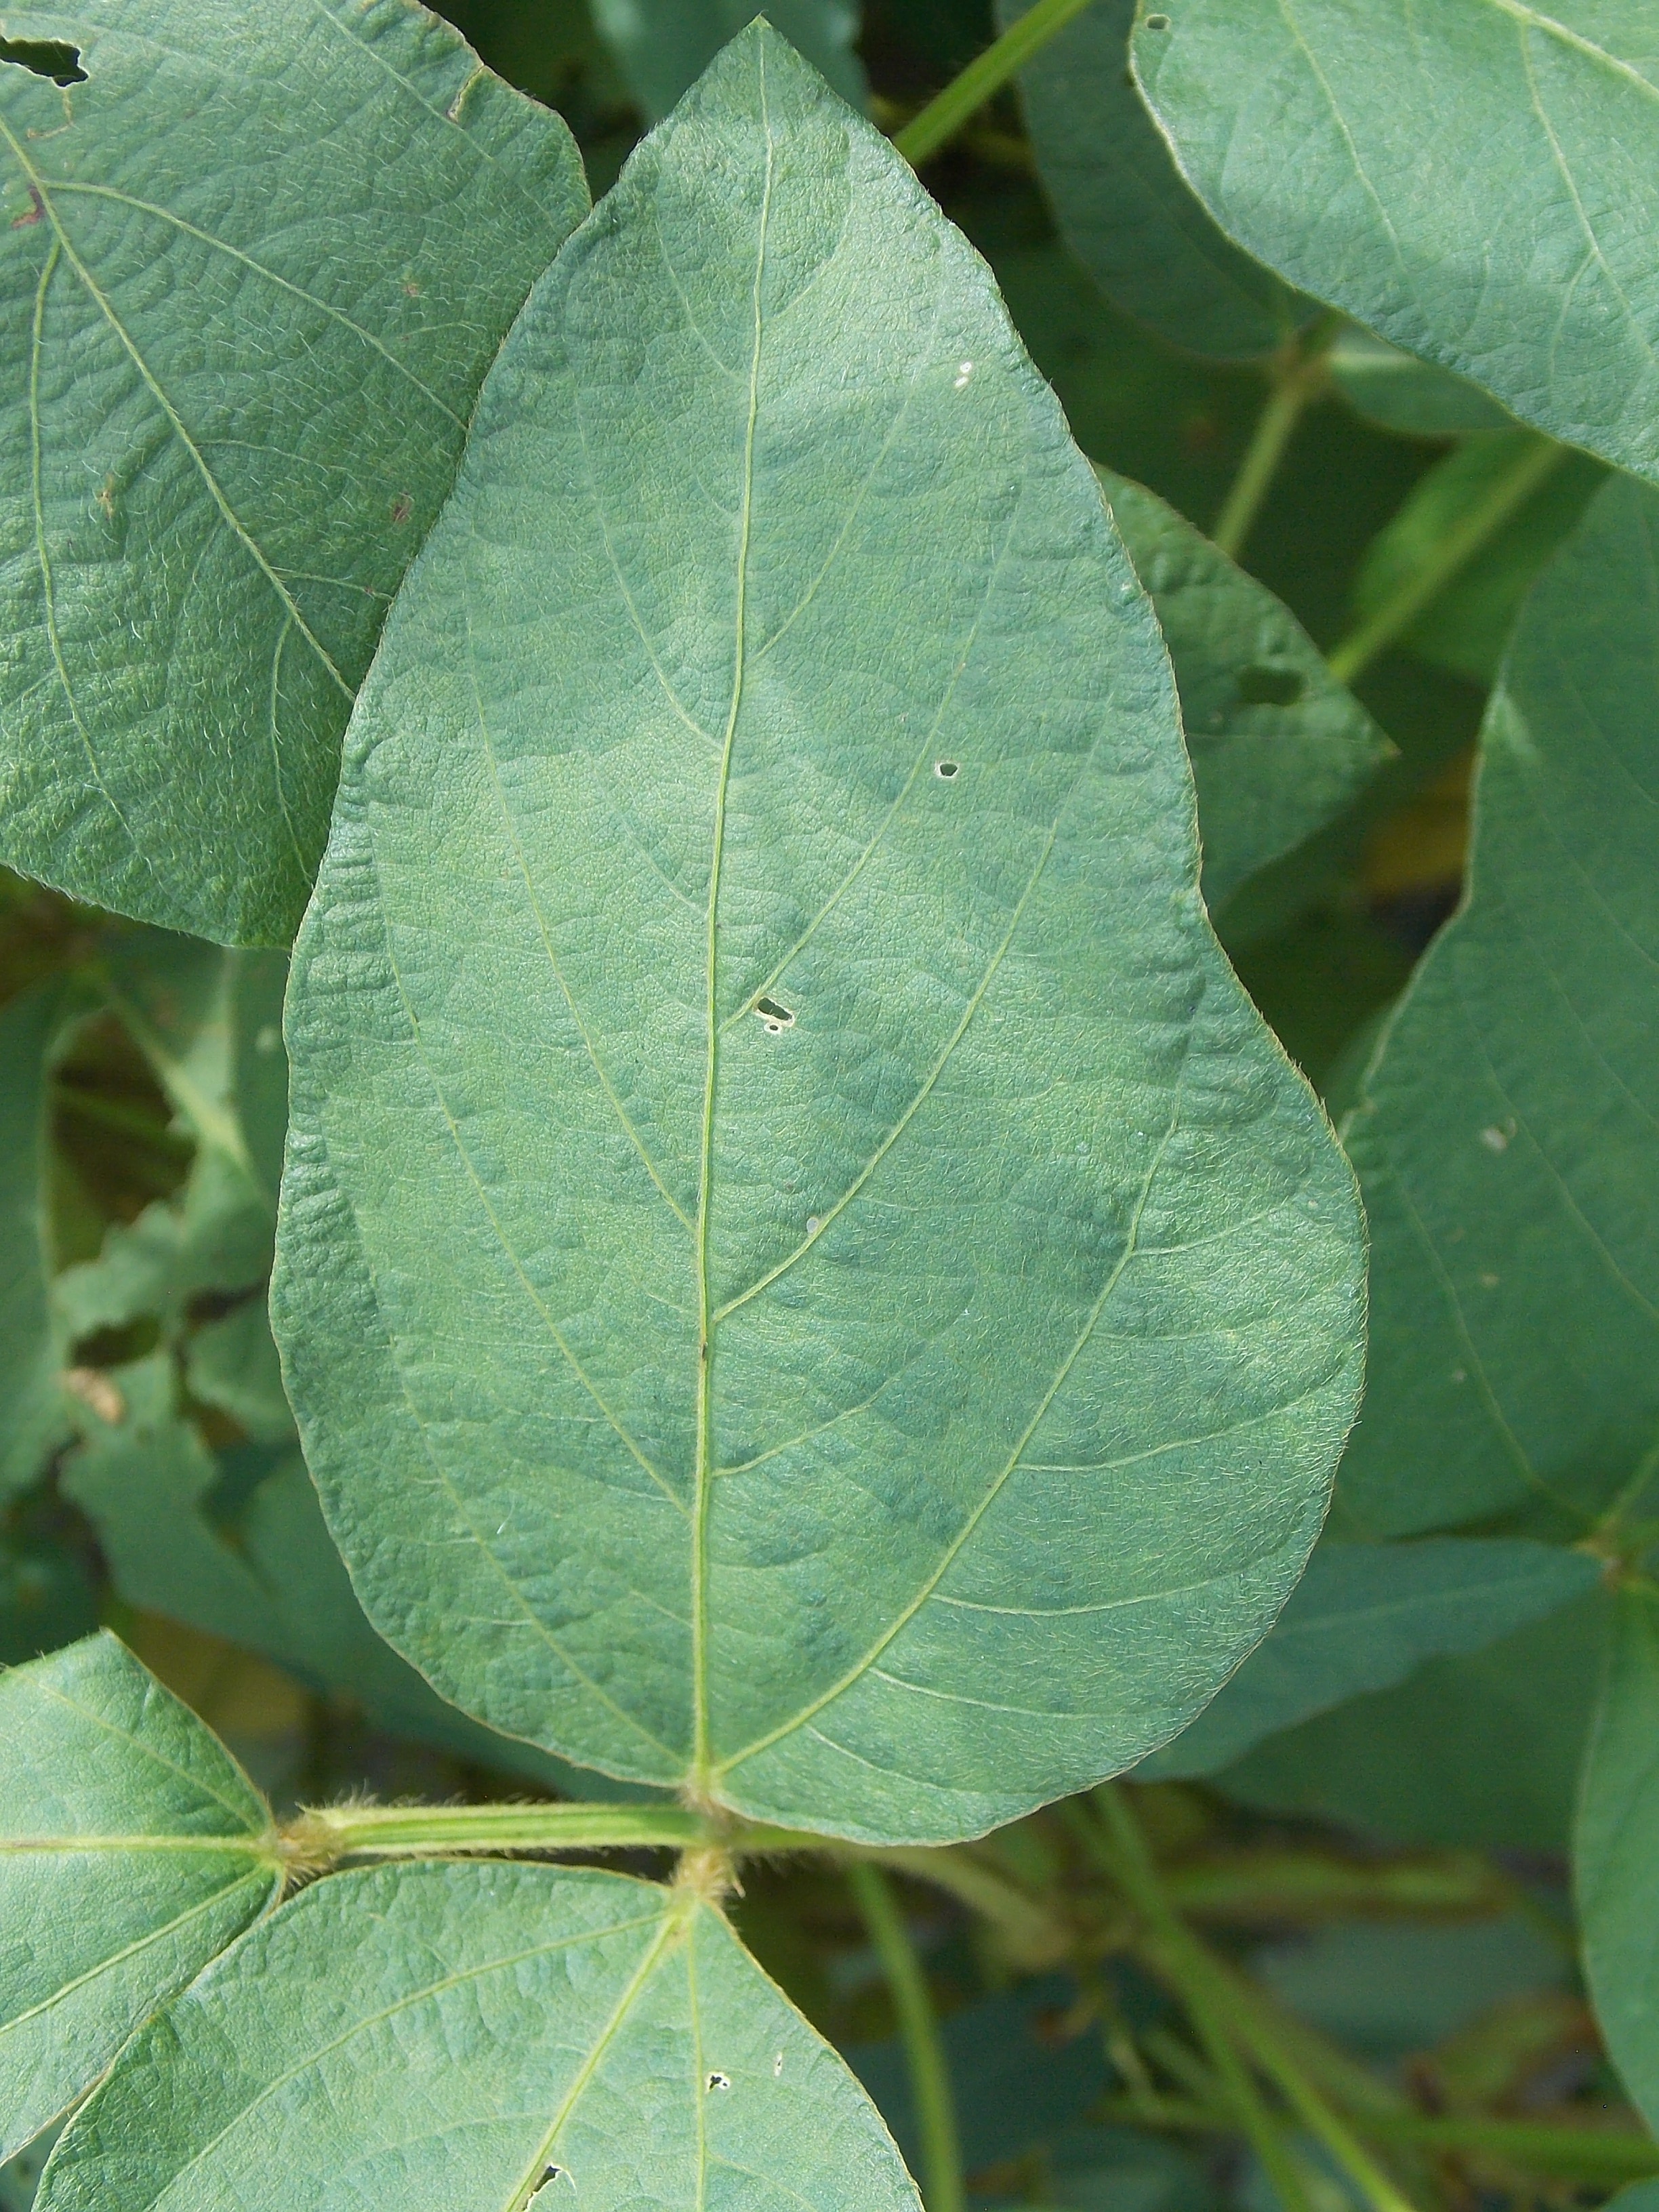
Label: Healthy